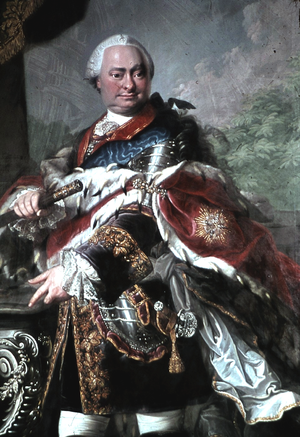
Jean-Frédéric de Schwarzbourg-Rudolstadt est un prince de la maison de Schwarzbourg né le 8 janvier 1721 à Rudolstadt et mort le 10 juillet 1767 dans cette même ville. Il règne sur la principauté de Schwarzbourg-Rudolstadt de 1744 à sa mort.
Johann Ernst Heintze dit « Heinsius », né le 21 mai 1731 à Ilmenau et mort le 18 octobre 1794 à Erfurt, est un portraitiste et miniaturiste allemand.